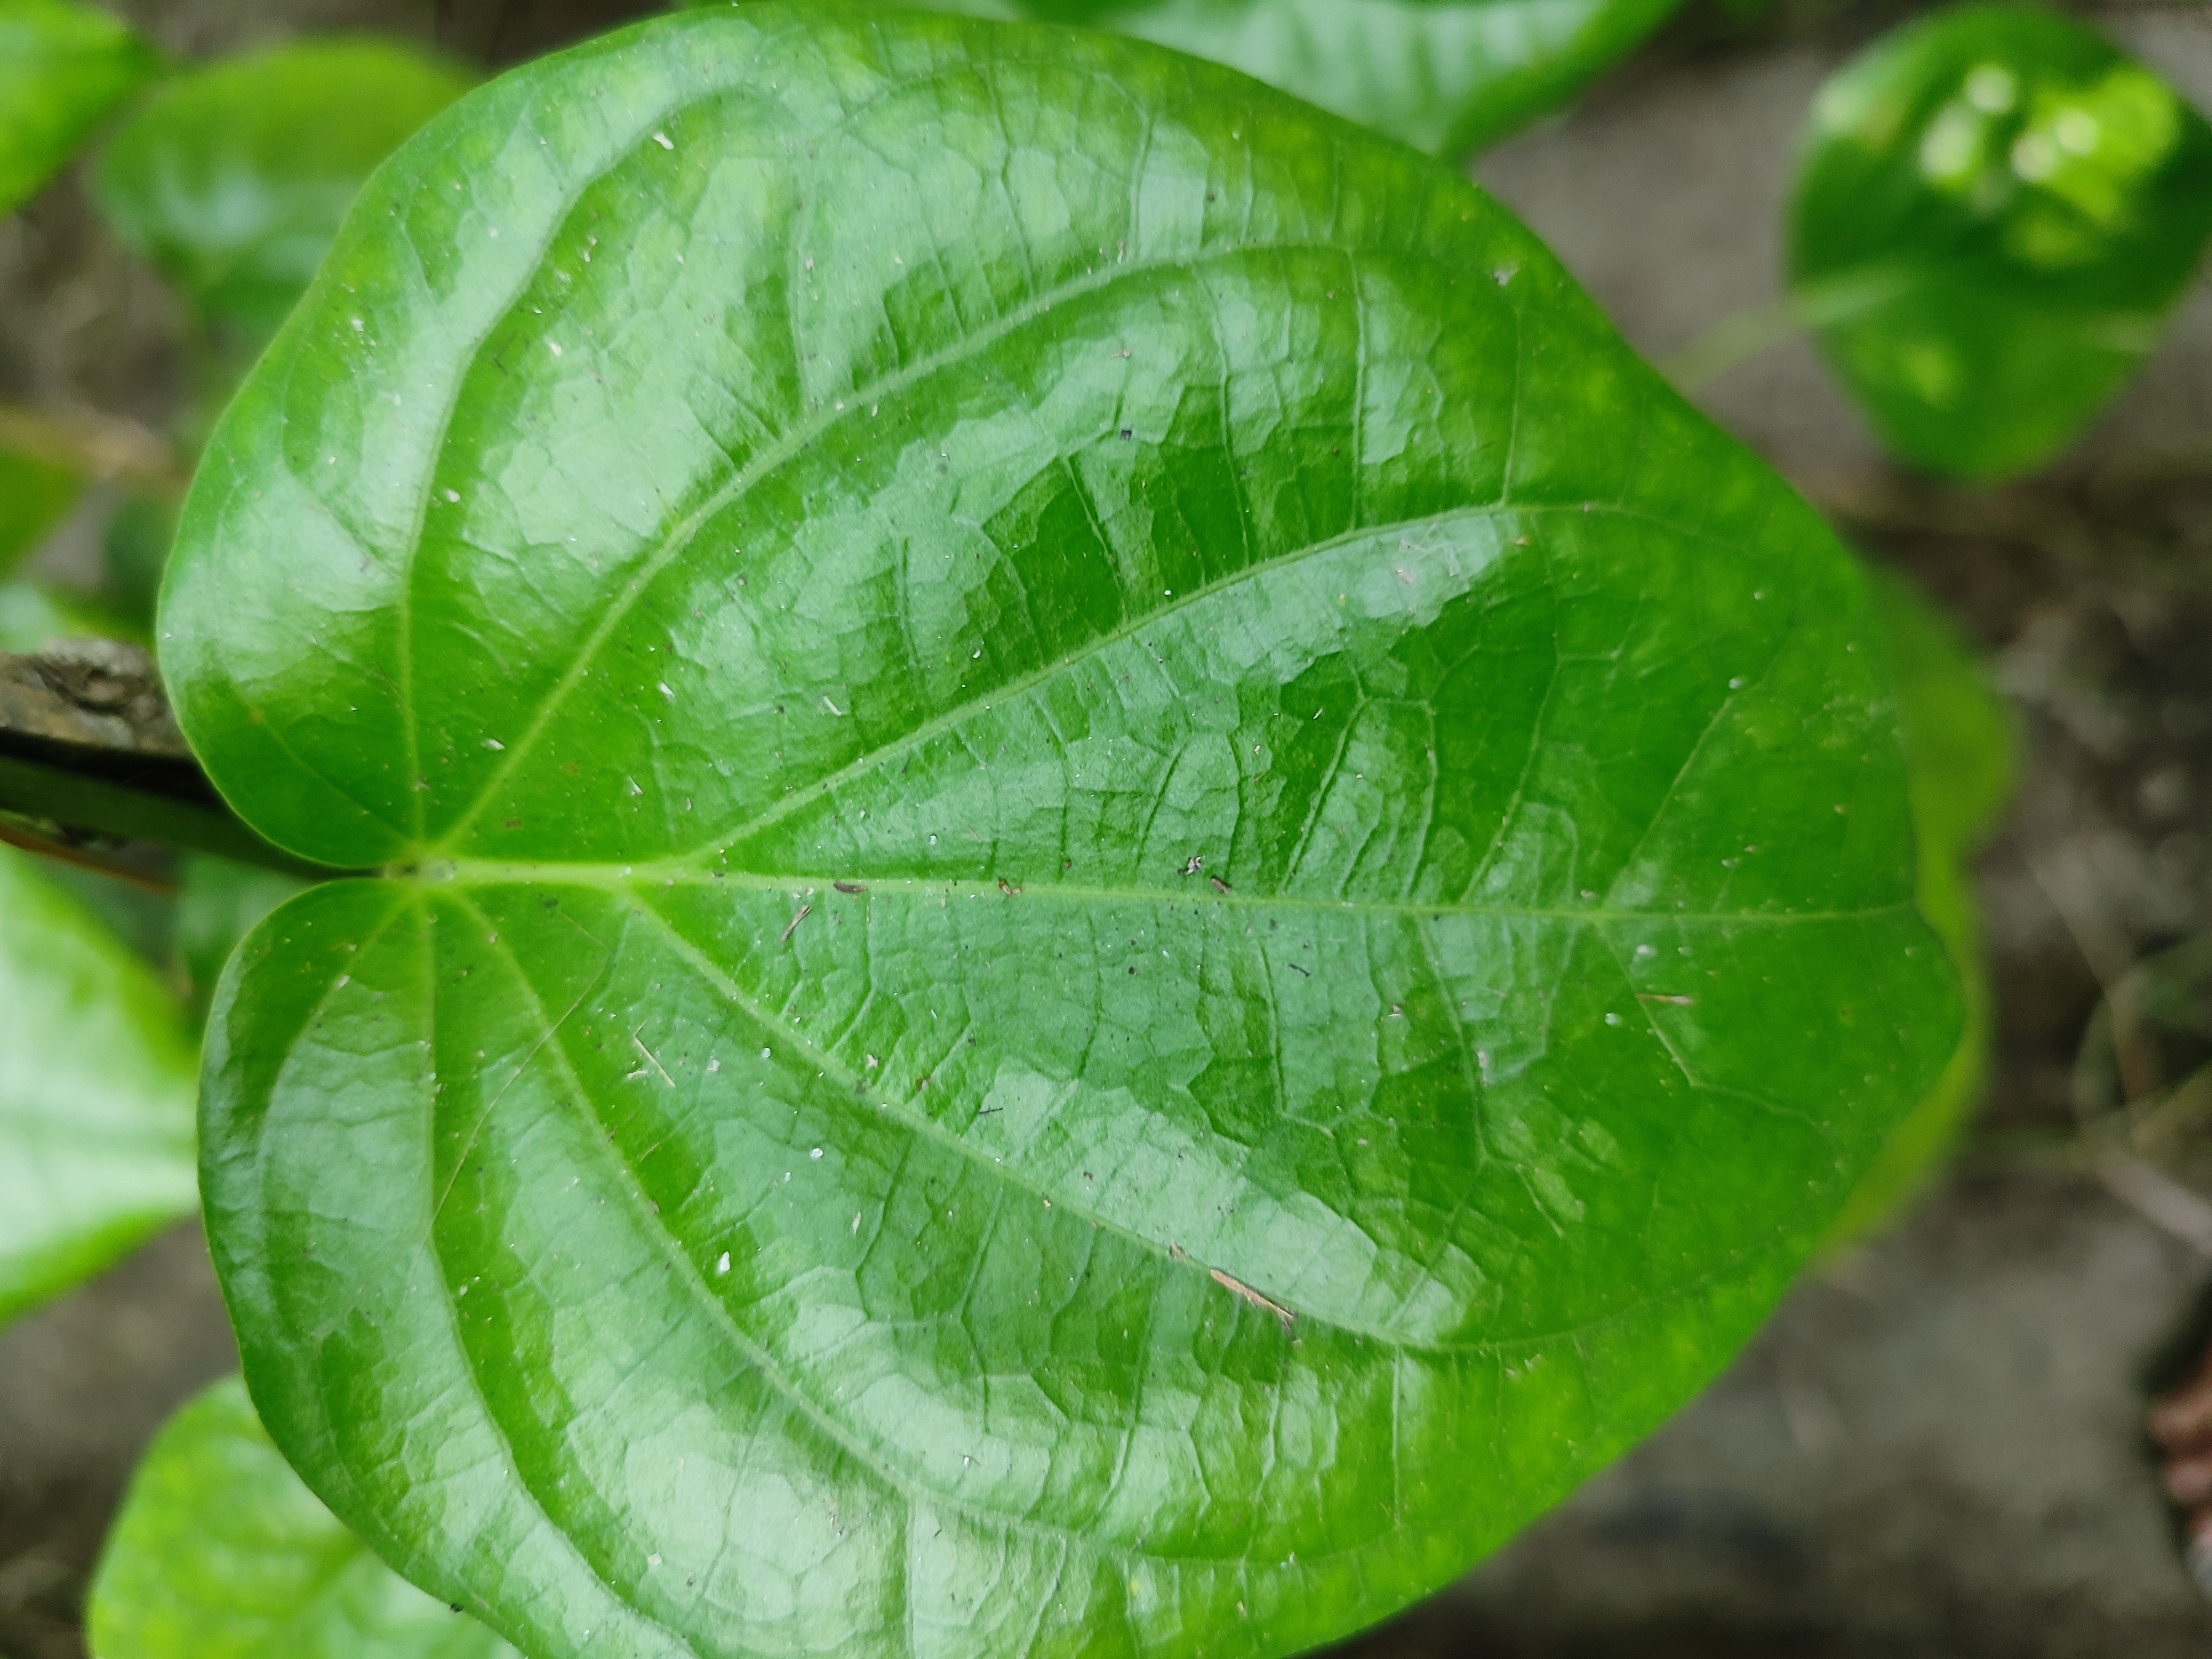
Label: Healthy_Leaf